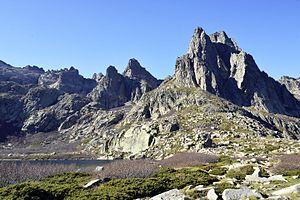
Corte est une commune française située dans la circonscription départementale de la Haute-Corse et le territoire de la collectivité de Corse. La ville appartient à la piève de Talcini dont elle est historiquement le chef-lieu.
Le climat d'une grande partie de la Haute-Corse est de type méditerranéen : chaud et sec en été, doux et pluvieux en hiver. Cependant, l’île connaît aussi des nuances du climat alpin, en particulier en hiver. Il n'est pas rare de voir les sommets des montagnes enneigés jusqu'à mai-juin.